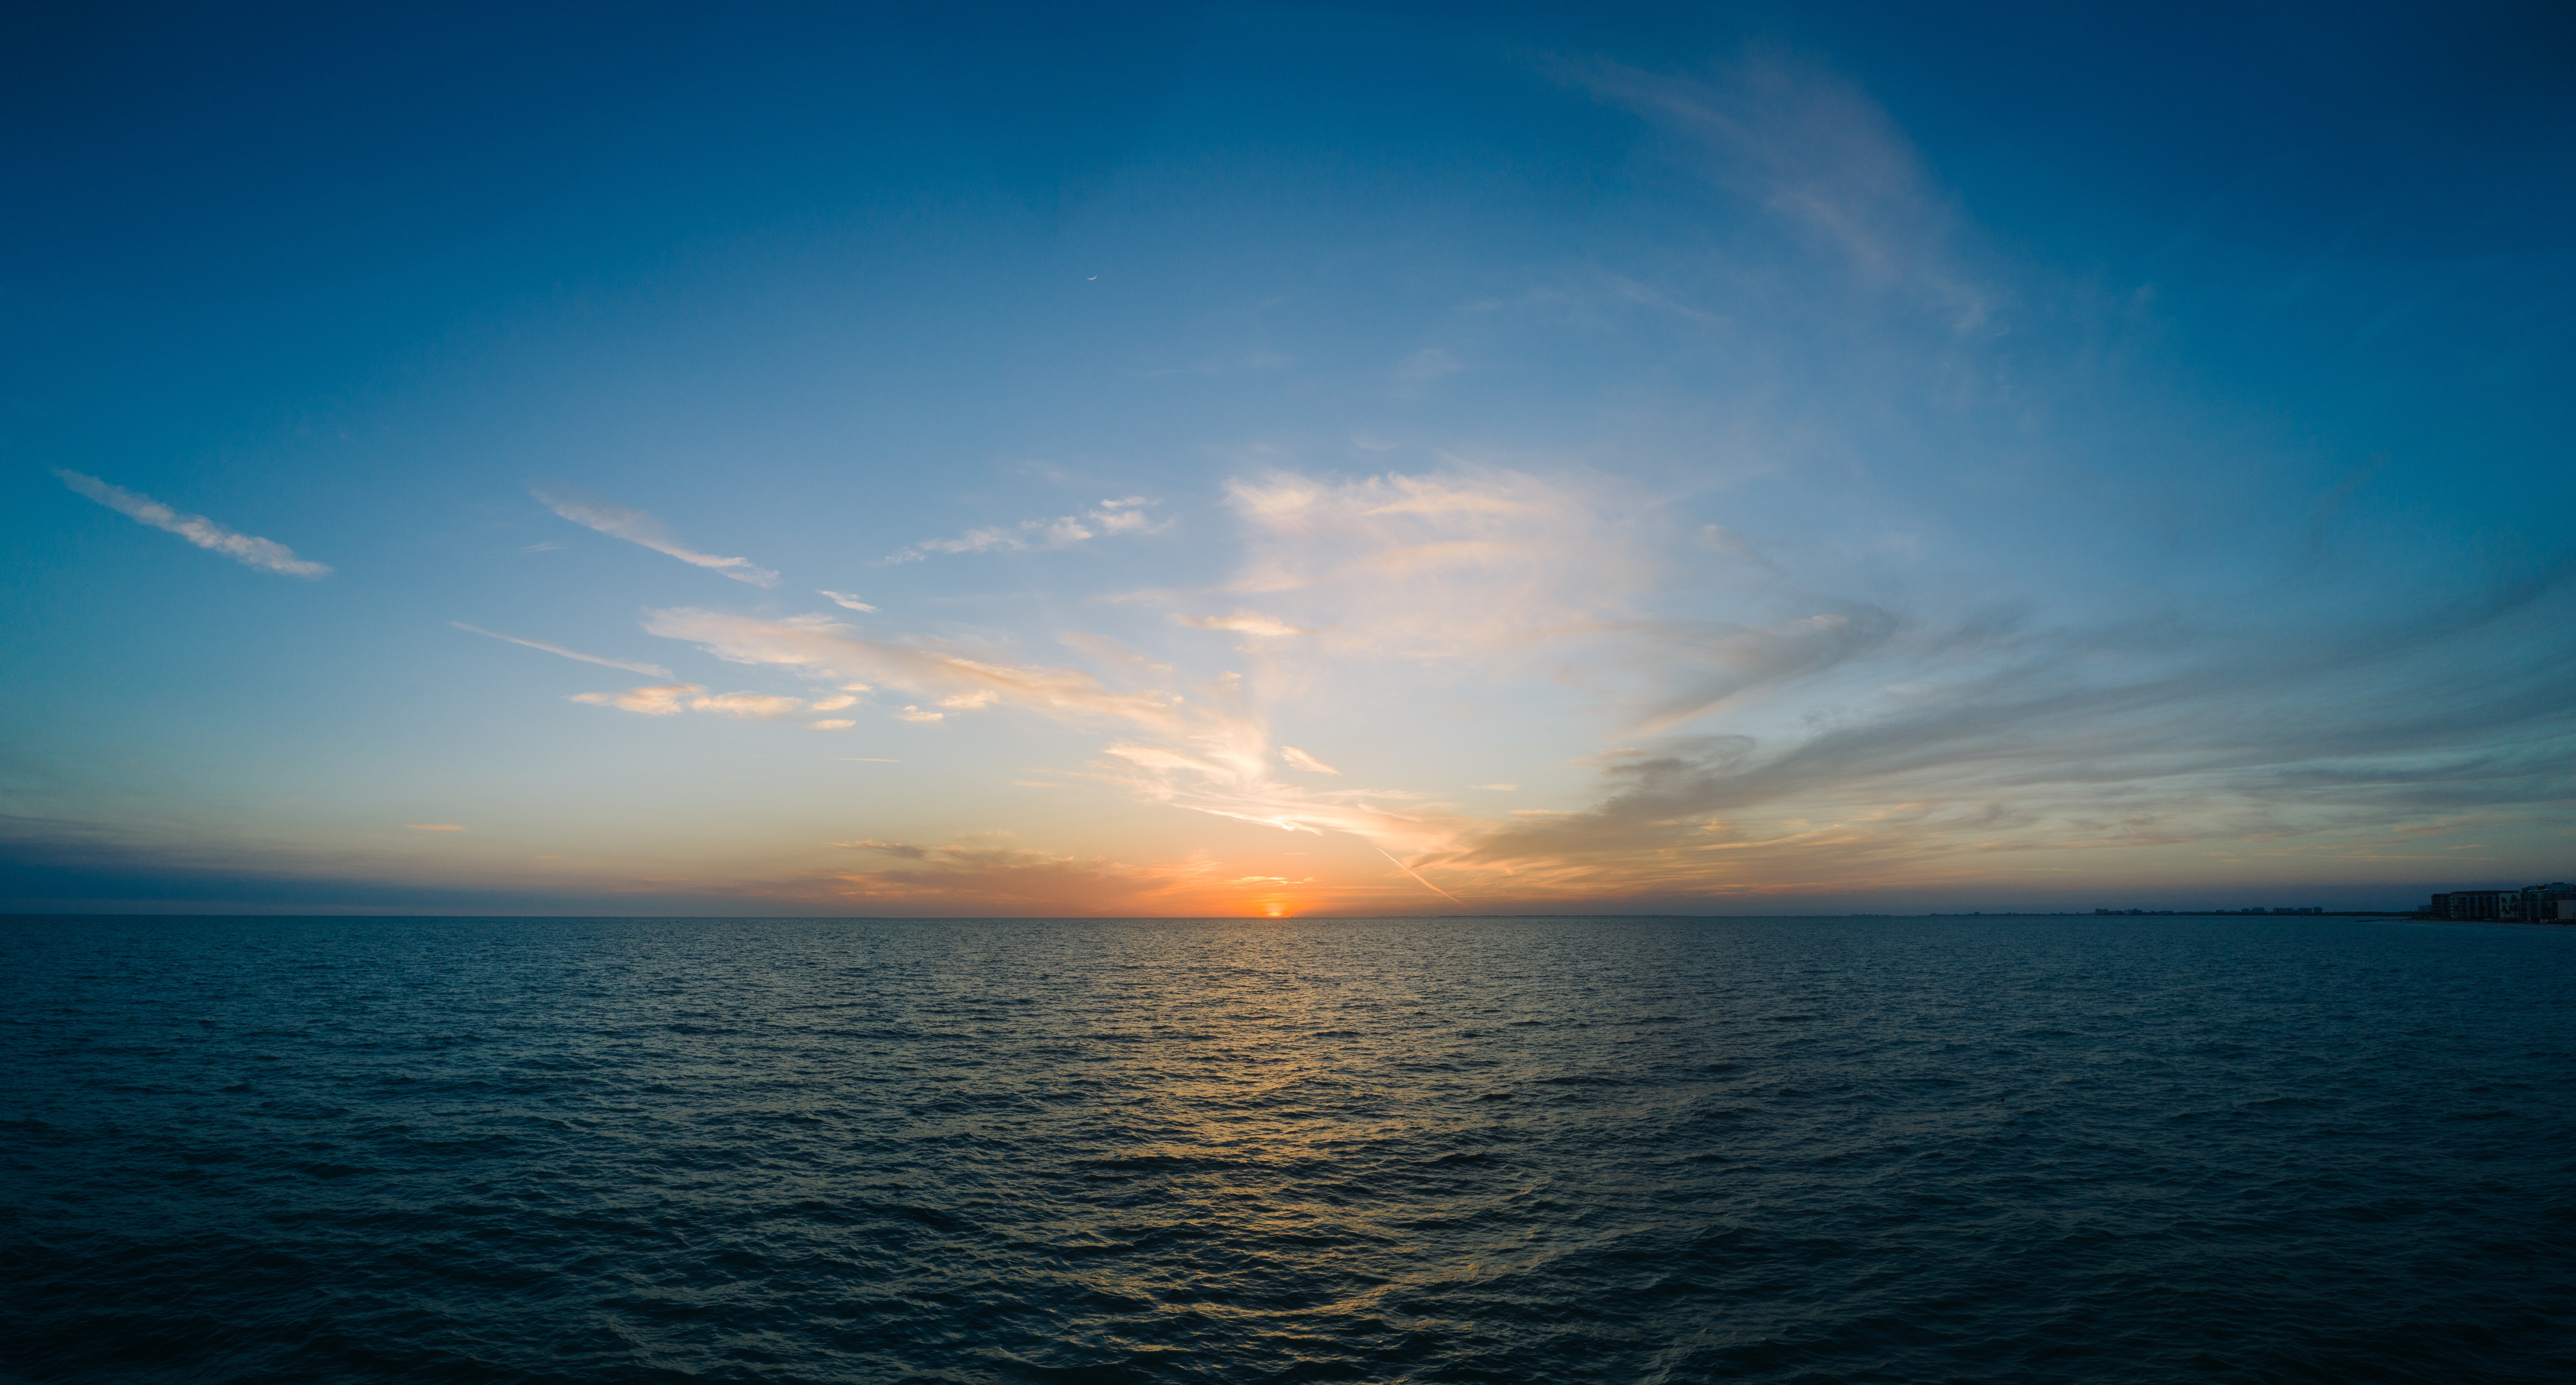
sky, horizon, sea, ocean, blue, water, cloud, calm, sound, sunrise, daytime, morning, sunset, evening, afterglow, atmosphere, sunlight, waterway, dusk, vacation, dawn, wave, wind wave, photography, landscape, channel, coast, tropics, lake, cumulus, sun, meteorological phenomenon, caribbean